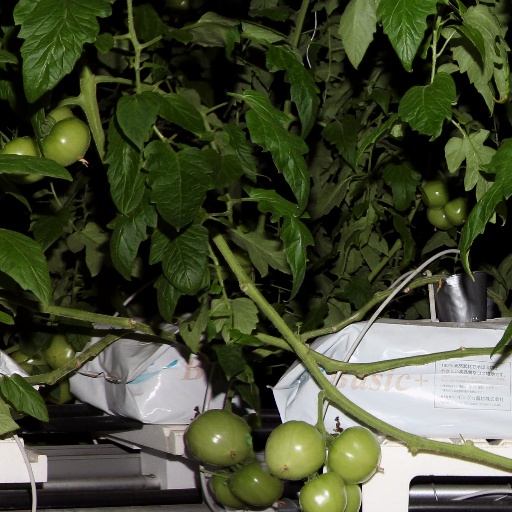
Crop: tomato